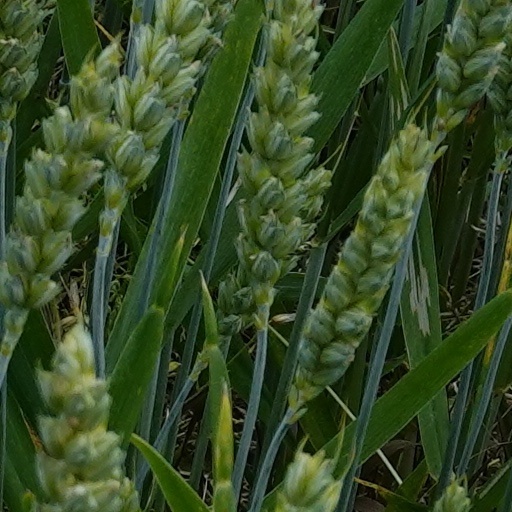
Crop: wheat